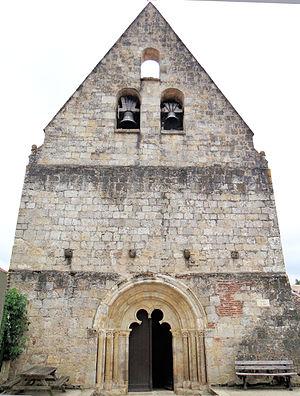
Saint-Antoine (Gers) - Église Saint-Antoine - Façade et portail place du Tau
Cet article recense les monuments historiques du Gers, en France.